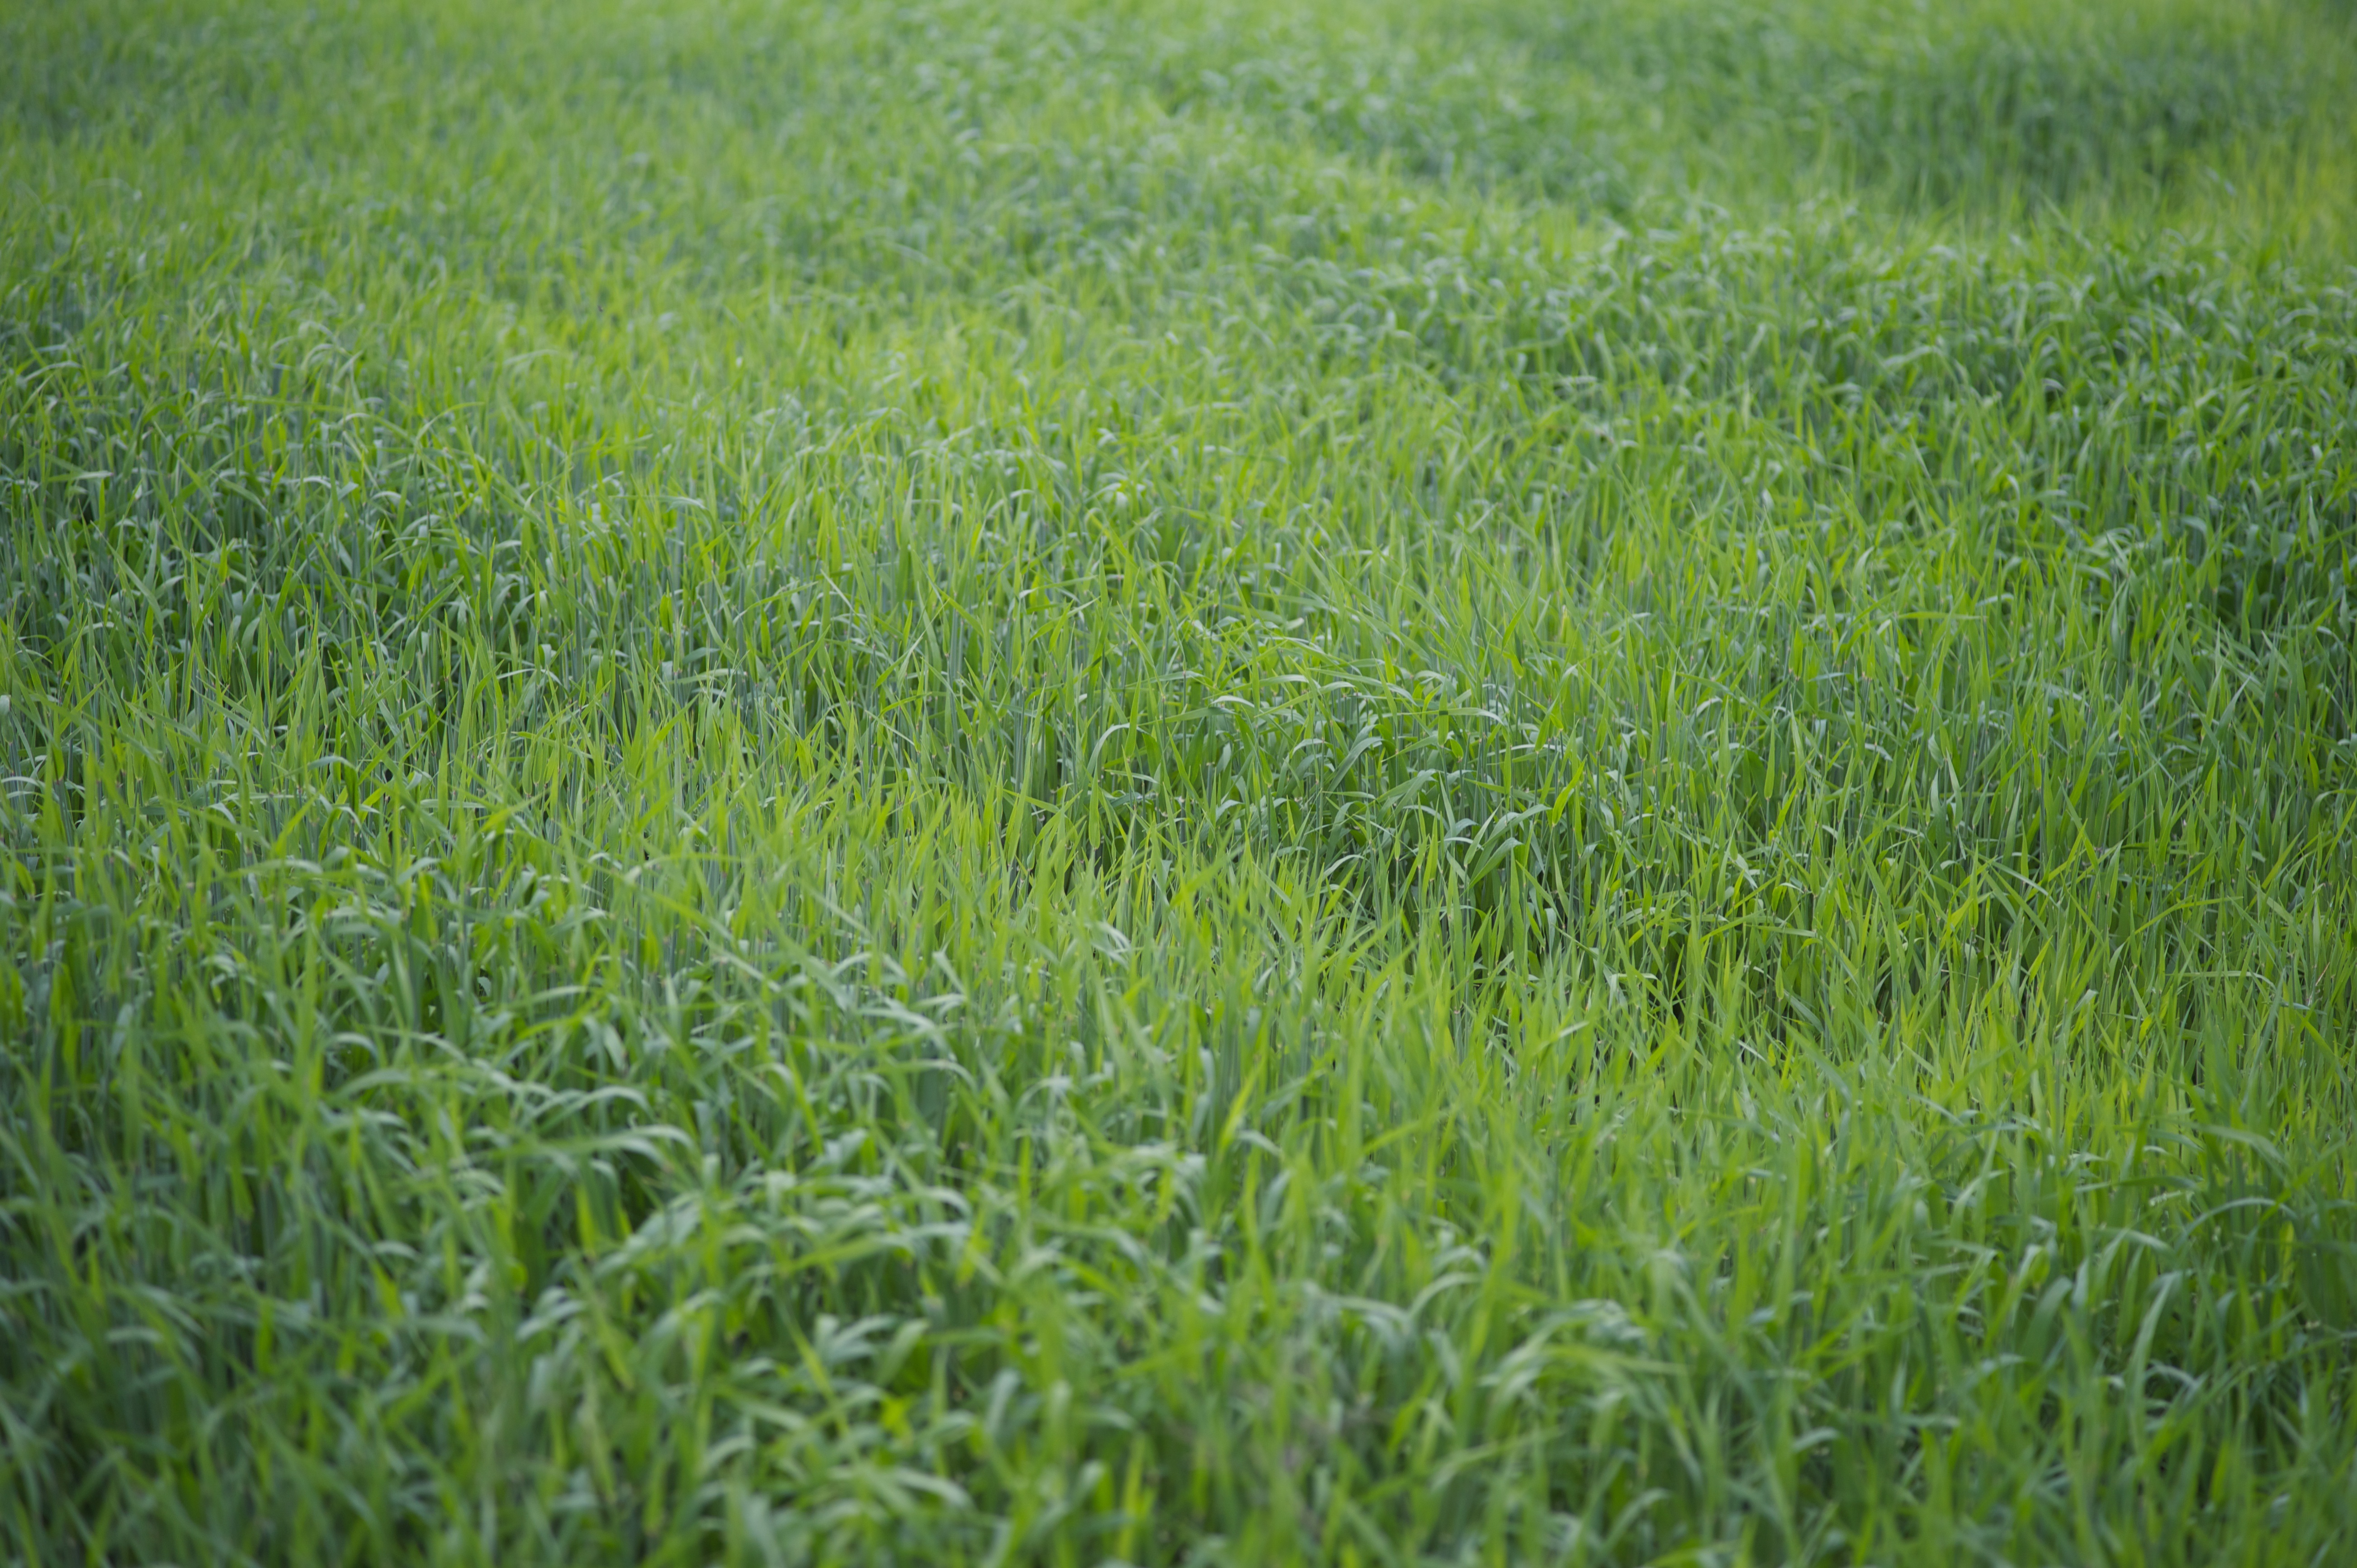
grass, plant, field, lawn, meadow, prairie, flower, summer, pattern, green, crop, pasture, soil, agriculture, plain, surface, grassland, corn field, habitat, paddy field, flowering plant, early summer, natural environment, grass family, gradd